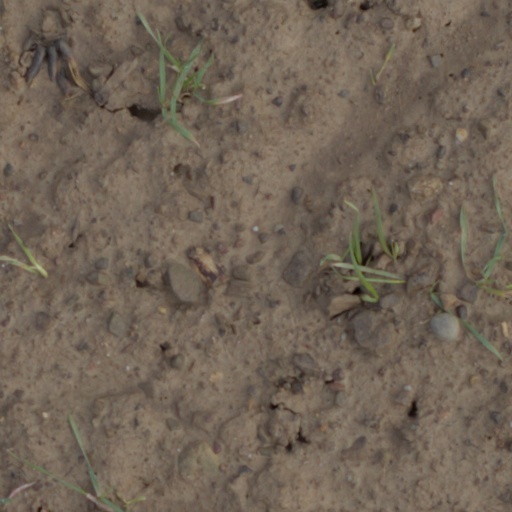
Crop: wheat